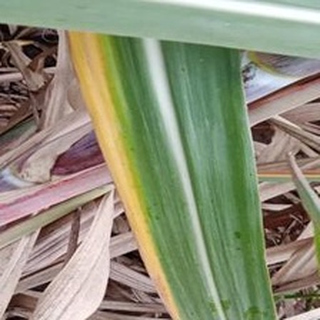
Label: sugarcane_yellow_leaf_disease